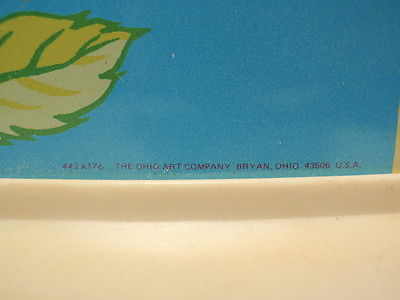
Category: toaster